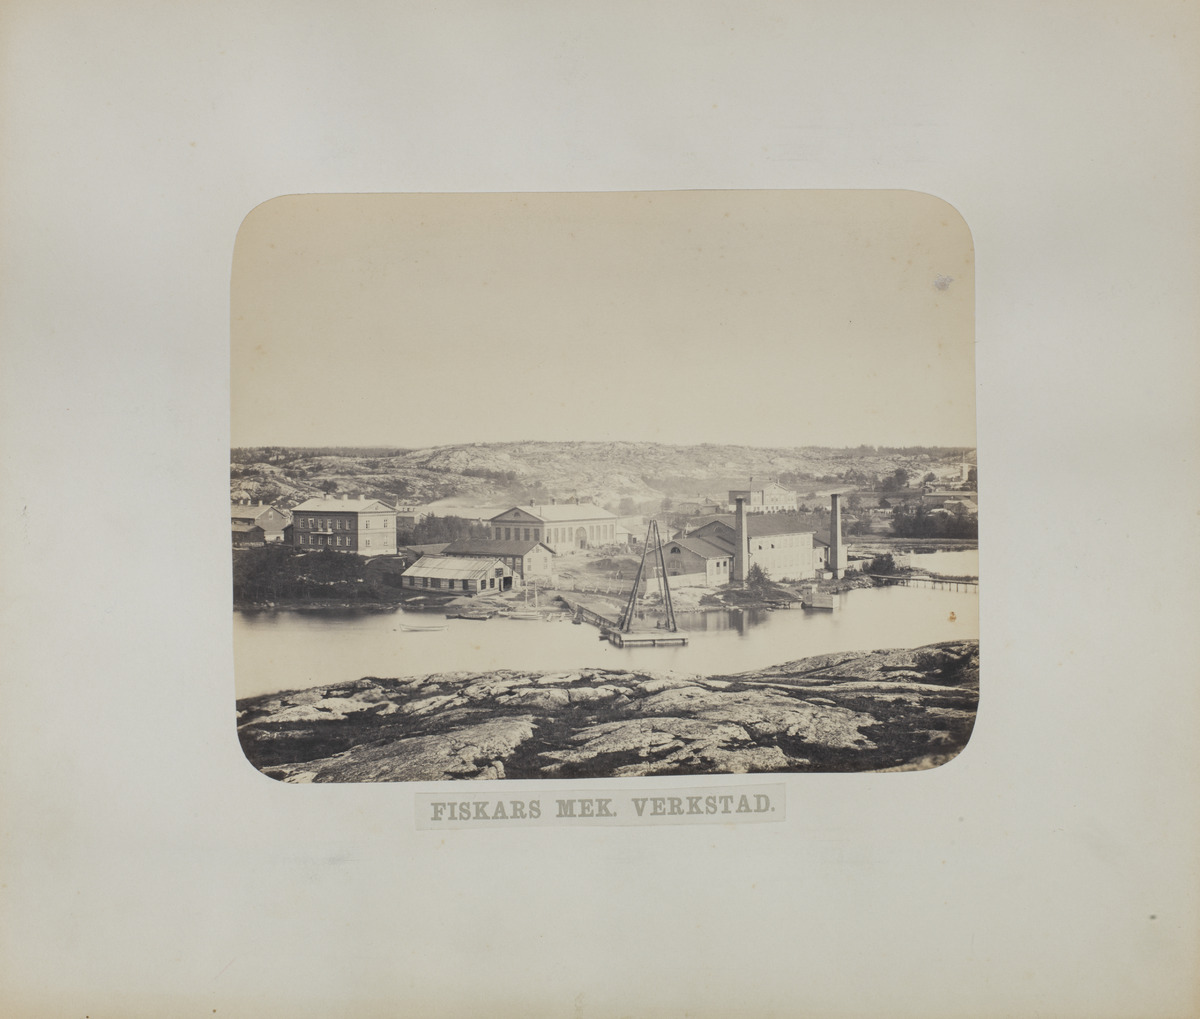
Fiskars Mekaniska Verkstad, Hakaniemenranta, Hakaniemi
sisällön kuvaus: Fiskars Mekaniska Verkstad, Hakaniemenranta, Hakaniemi. Konepaja valmisti isoja höyrykoneita, erityisesti laivakoneita. mustavalkoinen
Kuvaaja: Hårdh, C.A., valokuvaaja
Ajankohta: kuvausaika 1863 - 1866
Paikka: Suomi, Uusimaa, Helsinki, Siltasaari Helsinki
Aiheet: tehtaat, teollisuusrakennukset, tiilirakennukset, puurakennukset, kalliot, merivesi, rakentamattomat alueet